So You Think You Can Dance (American TV series)

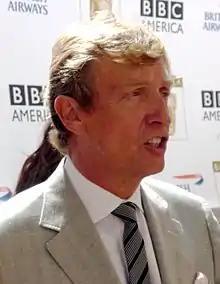
Nigel Lythgoe is co-creator of the "So You Think You Can Dance" franchise and has been executive producer of the American and British productions for their entire runs. He also served as a permanent judge for the first sixteen seasons of the American production as well as the entire run of the British production.

In season 1, each week of the competition featured a single episode, with contestants' eliminations pre-recorded the week they occurred and then broadcast at the beginning of the next week's episode. In seasons 2 to 8, the show's weekly format was split between two episodes, a performance episode, as described above, and a results show which revealed the outcome of the at-home-viewer voting following the performance show of the same week. More recent seasons have returned to a one-show-per-week format, but with each week's episode typically reflecting the results of voting for the previous week's performances, with these results revealed at the end of the following week's performances. Depending on the stage of the competition, each week may feature eliminations that are based entirely on an at-home viewer vote, or the vote may simply create a group of bottom contestants from which the show's judges will select the final eliminations. Voting has also varied by season (and often within seasons) regarding whether the voter selected individuals or couples. Following the announcement of their elimination, contestants are typically given a brief send-off via a video montage. Each competitive episode ends with a quick recap of the night's routines accompanied by voting prompts. Episodes typically last around two hours, commercials included. There has also been variability in how long couples are kept together and how the at-home-viewer votes are balanced against judge decisions, though ultimately at some point in every season, the judges give up their power to save contestants, and eliminations are determined exclusively by viewer votes. The total number of hours shown in a given week during the performance phase of the competition has varied from two to four hours.